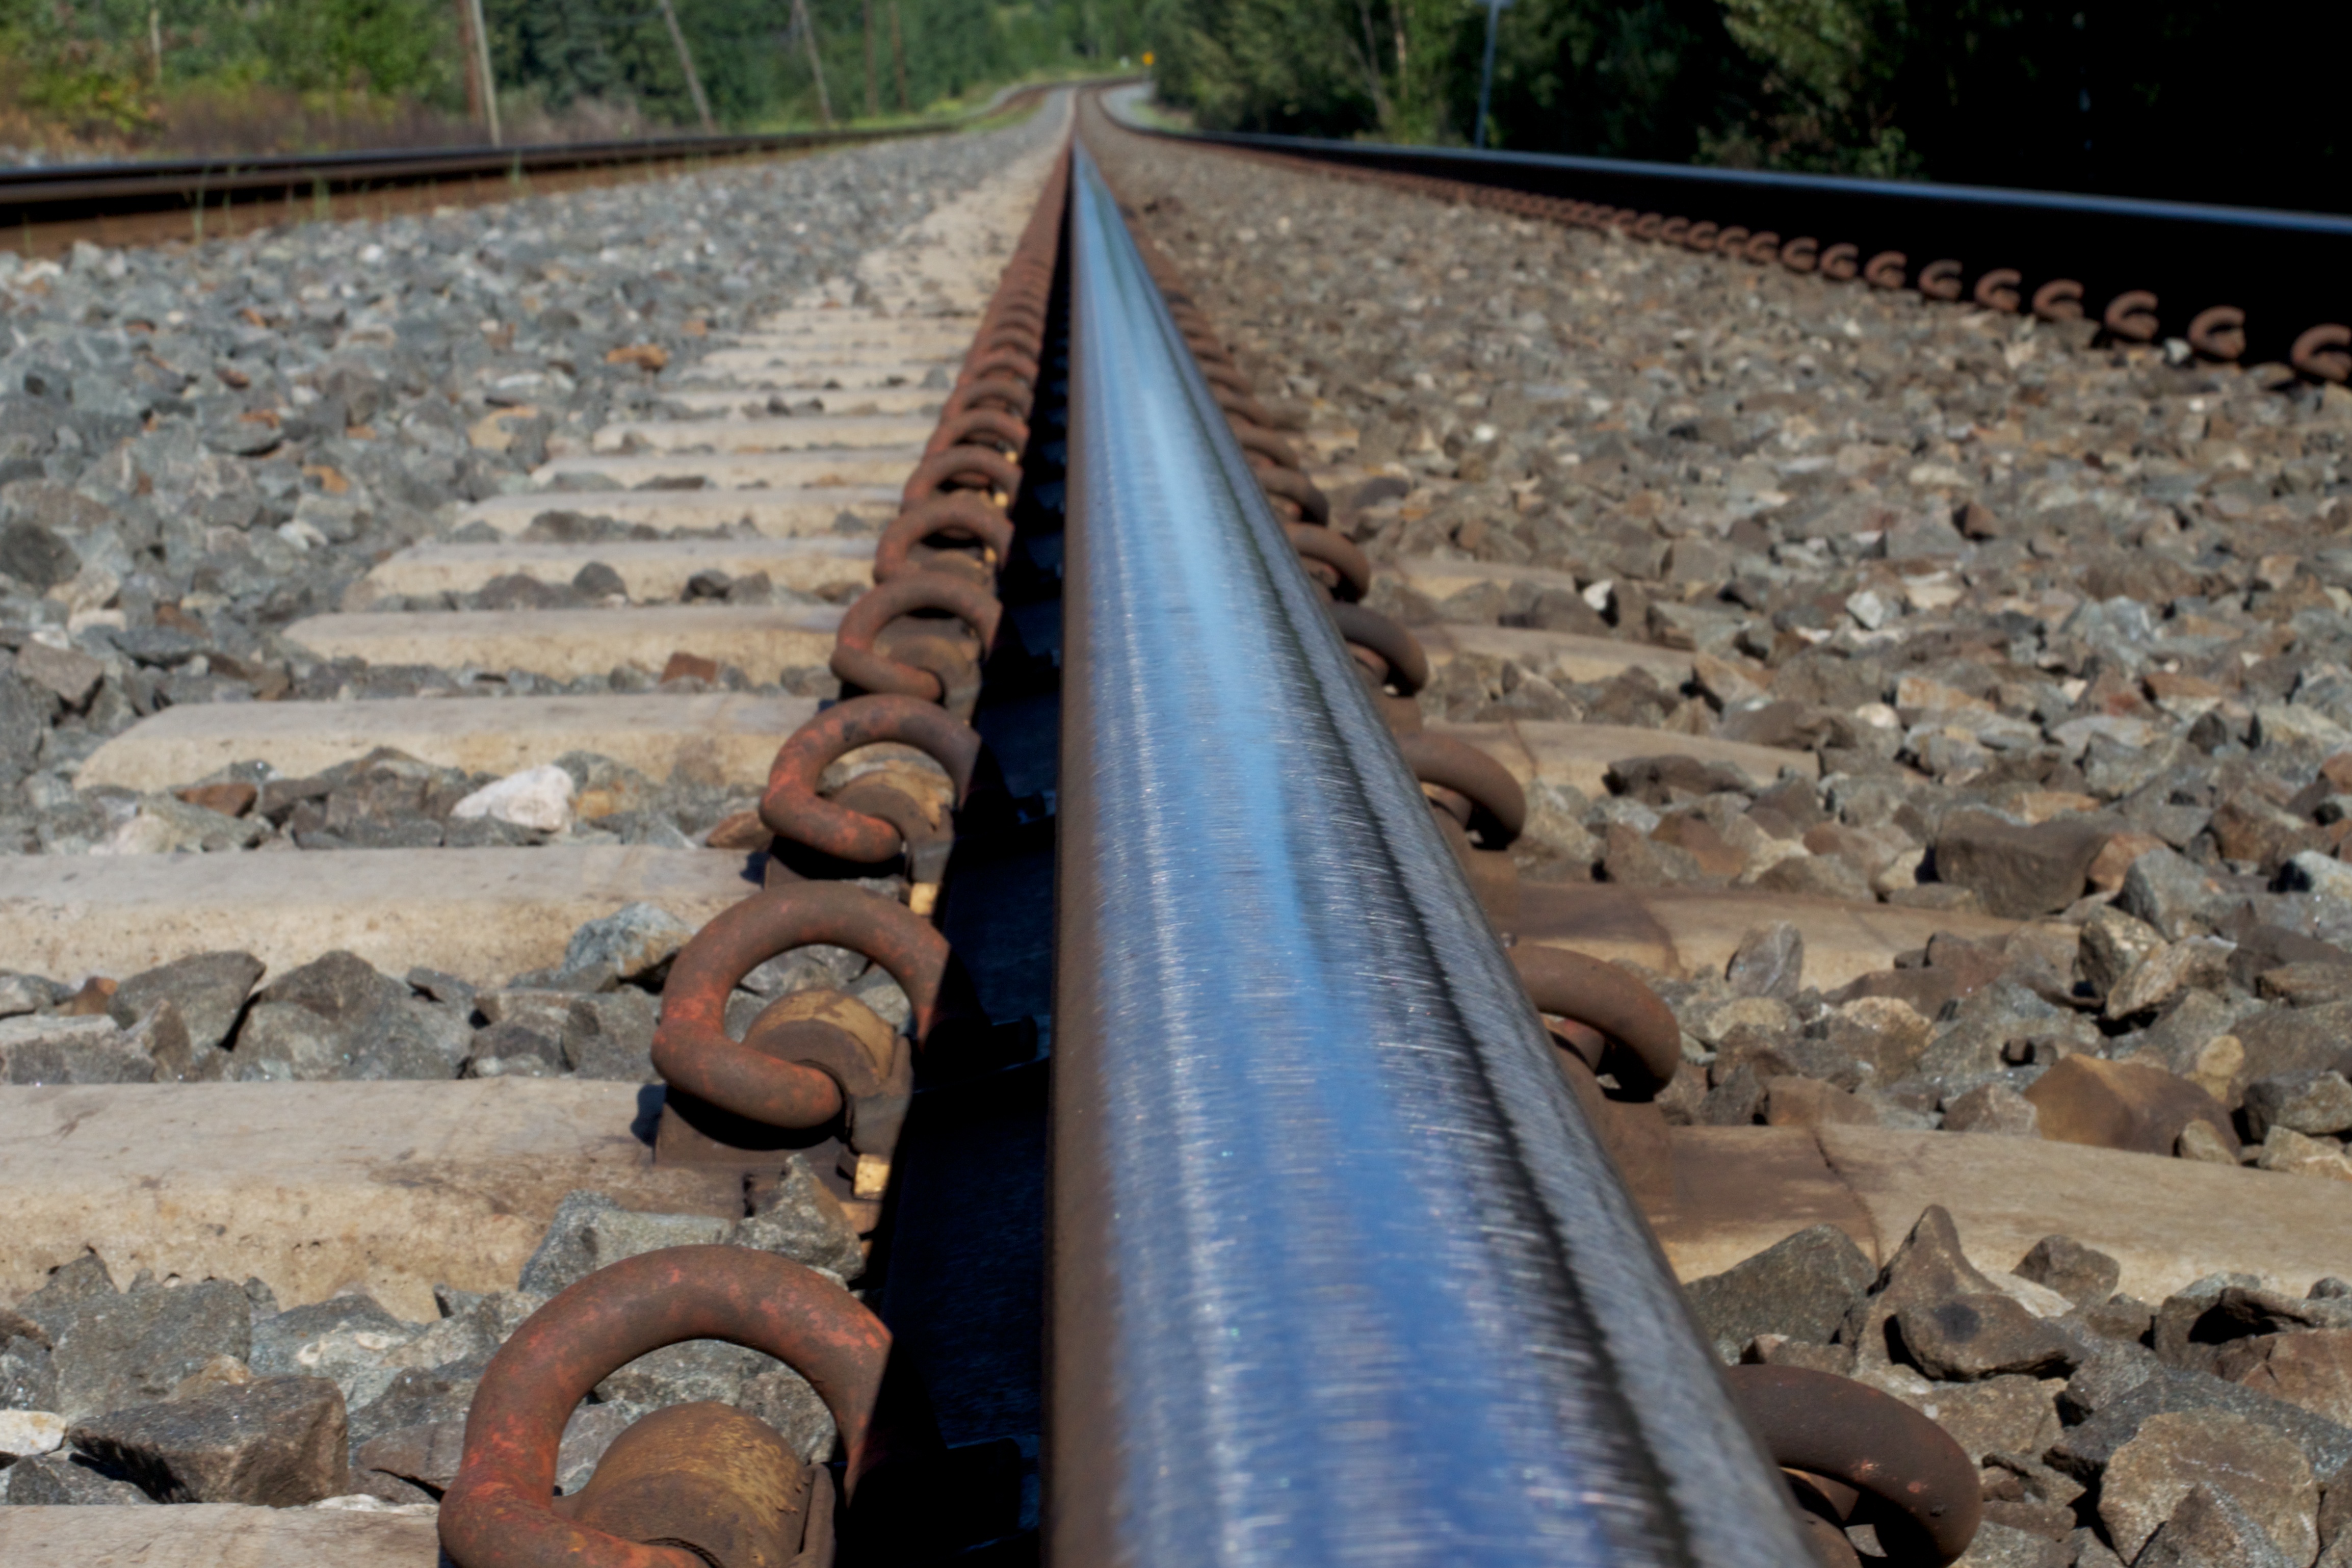
track, railroad, train, transport, odyssey, 2011365, plpconnectu